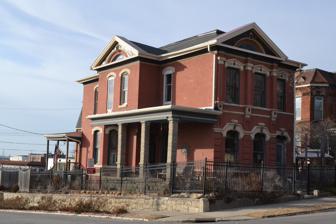
Building: Charles A. and Annie Buddy House
Country: United States of America
Year built: 1883
Historic house in Missouri, United States United States historic place Charles A. and Annie Buddy House U.S. National Register of Historic Places Show map of Missouri Show map of the United States Location 424 S. 9th St., St. Joseph, Missouri Coordinates 39°45′49″N 94°50′58″W / 39.76361°N 94.84944°W / 39.76361; -94.84944 Area less than one acre Built 1883 ( 1883 ) Architectural style Italianate MPS St. Joseph MPS NRHP reference No. 04000427 Added to NRHP May 14, 2004 Charles A. and Annie Buddy House is a historic home located at St. Joseph, Missouri .  It was built in 1883, and is a two-story, rectangular, Italianate style masonry dwelling. It has a one-story rear wing, low-pitched truncated hipped roof, and front porch. It was listed on the National Register of Historic Places in 2004. References